Dor Micha

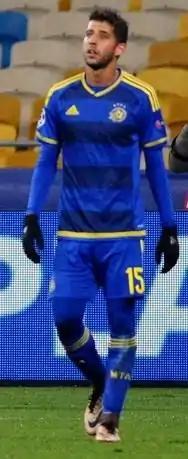
Micha playing for Maccabi Tel Aviv in 2016

David Dor Micha (or Miha, ; born 2 March 1992) is an Israeli professional footballer who plays as an attacking midfielder for Israeli Premier League club Beitar Jerusalem.